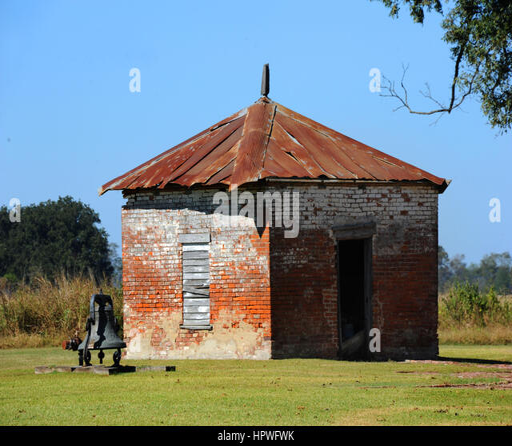
old brick building , with rusting tin roof , sits at the back